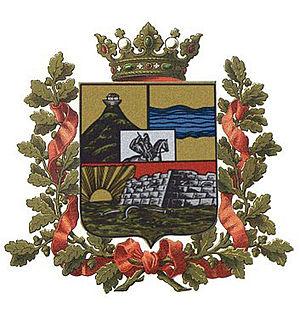
Zaqatala est l'une des 78 subdivisions de l'Azerbaïdjan. Son chef-lieu se nomme Zaqatala.
L’okroug de Zakataly est un arrondissement de l'Empire russe qui exista de 1859 à 1917. Son centre administratif était la ville de Zakataly.